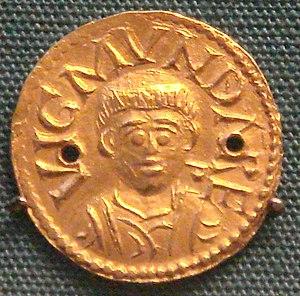
Le British Museum, est un musée de l'histoire et de la culture humaine, situé à Londres, au Royaume-Uni. Ses collections, constituées de plus de sept millions d’objets, sont parmi les plus importantes du monde et proviennent de tous les continents. Elles illustrent l’histoire humaine de ses débuts à aujourd'hui.
Wigmund est un ecclésiastique anglo-saxon du IXᵉ siècle. Il est archevêque d'York de 837 à 854.